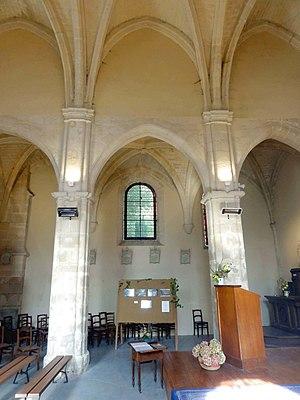
Intérieur de l'église - voir titre.
L’église Saint-Martin de Bouillant est une église catholique située à Crépy-en-Valois, dans le département de l'Oise, en France. Elle était jadis associé à un hôtel de l'évêque de Senlis, et a été édifiée vers le milieu du XVIᵉ siècle à l'emplacement d'un édifice plus ancien. L'architecture mêle des influences gothiques flamboyantes et Renaissance, et se distingue notamment par l'originalité des supports, qui sont dérivés des piliers des parties orientales de l'église Saint-Denis, mais ne se rattachent en fait à aucun des deux styles. La façade et la base du clocher, qui correspond à la première travée du bas-côté nord, ont apparemment été bâties en premier lieu, mais il est incertain si le clocher a jamais été achevé. Le reste de l'église est parfaitement homogène, abstraction faite d'un changement de partie entre les côtés nord et sud, qui concerne les tailloirs et chapiteaux. Le transept et le chœur ont toutefois été démolis à la Révolution française, en ne laissant subsister que les murs occidentaux des croisillons, les piliers de la croisée du transept et deux arcs-doubleaux.